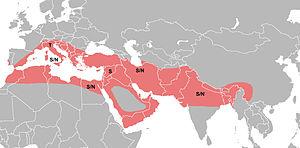
La fièvre pappataci, ou fièvre à phlébotomes est une arbovirose, due à un virus du type de celui responsable de la dengue, ayant l'homme pour réservoir de virus et Phlebotomus papatasi pour hôte intermédiaire et vecteur.